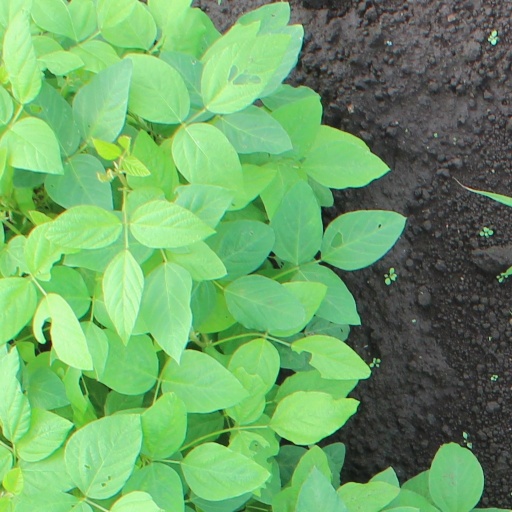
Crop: soybean